Angklung

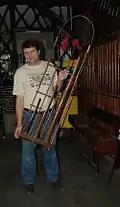
, Banten

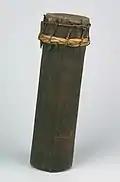
.

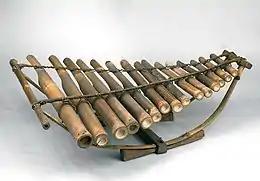
, West Java, before 1936.

Initially, was used in agricultural events related to rice. Nowadays, is used as entertainment. This is related to societal changes and less emphasis on traditional beliefs. The 1940s can be considered the end of the ritual function of in honor of rice because it has since turned into an entertainment form. In addition, rice storage barns began to disappear from people's homes, replaced by sack places that were more practical and easy to carry. Many of the rice is now sold directly, not stored in barns. Thus the art of that was used for the (rice-carrying) ritual is no longer needed. The name of the is related to the well-known lyrics "". The text is part of the art of , so this art form is called .